William Shenstone

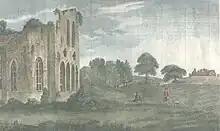
The view from the ruined Halesowen Priory towards The Leasowes (on the crest of the hill on the right).

In 1741 he published "The Judgment of Hercules". He inherited the Leasowes estate, and retired there in 1745 to undertake what proved the chief work of his life, the beautifying of his property. He embarked on elaborate schemes of landscape gardening which gave The Leasowes a wide celebrity (see "ferme ornée"), but sadly impoverished the owner. Shenstone was not a contented recluse. He desired constant admiration of his gardens, and he never ceased to lament his lack of fame as a poet.